LionsXII

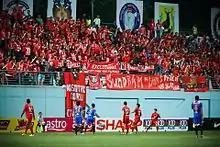

LionsXII7 set a target of finishing top five for the 2013 Malaysia Super League season. Five overage players were included in this year's squad to guide the younger, namely Shahril Ishak, Isa Halim, Fazrul Nawaz, Irwan Shah and Baihakki Khaizan. Other key players such as Shahdan Sulaiman and Shaiful Esah no longer featured. The main aim was to develop the under-23 players and prepare them for the upcoming 2013 Southeast Asian Games that would be held at the end of the year. LionsXII began their campaign by defeating ATM FA 1–0 away. Subsequently, they vanquished the nation's traditional rivals Selangor FA. However, LionsXII stumbled to three losses against lowly T-Team and PKNS in an away fixture. One sent them crashing out of the 2013 Malaysia FA Cup. In a turn of events, LionsXII went on a long unbeaten streak, securing important wins over Pahang FA (3–0), Kelantan FA (1–0), and ATM FA (3–1) at home.